Irving Kristol

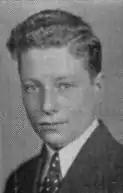
Kristol as a senior in Boys High School, Brooklyn, New York, 1936

Kristol was born in Brooklyn, New York, the son of non-observant Jewish immigrants from Eastern Europe, Bessie (Mailman) and Joseph Kristol. He graduated from Boys High School in Brooklyn, New York in 1936 and received his B.A. from the City College of New York in 1940, where he majored in history. In college he was a member of the Young People's Socialist League and was part of a small but vocal group of Trotskyist anti-Soviets who later became known as the New York Intellectuals. It was at these meetings that Kristol met historian Gertrude Himmelfarb, whom he married in 1942. They had two children, Elizabeth Nelson and Bill Kristol. During World War II, he served in Europe in the 12th Armored Division as a combat infantryman.